Hassan Bubacar Jallow

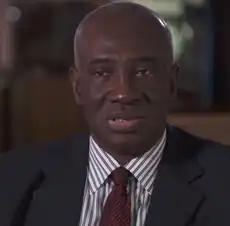
Jallow in 2016

Hassan Bubacar Jallow (born 14 August 1951) is a Gambian judge who has served as Chief Justice of the Gambia since February 2017. He was the Prosecutor of the International Criminal Tribunal for Rwanda (ICTR) from 2003 to 2016, and the Prosecutor of the International Residual Mechanism for Criminal Tribunals (IRMCT) from 2012 to 2016, both at the rank of United Nations Under Secretary-General. He served as Minister of Justice and Attorney General from 1984 to 1994 under President Dawda Jawara.